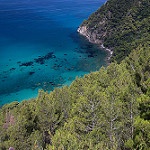
Label: sea